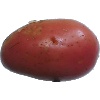
Label: Potato Red Washed 1